Great Thessaloniki Fire of 1917

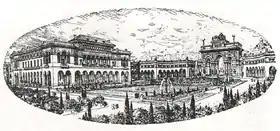
Hebrard's proposal for a Place Civique, 1918

Only a few days after the fire, the Venizelos government announced that it would not allow reconstruction of the city as it was. They intended to create a new city instead, according to an urban plan. The Minister of Transports Alexandros Papanastasiou was given the lead and founded the "International Committee for the New Plan of Thessaloniki". He appointed as chairman the French architect and archeologist Ernest Hébrard, who supervised development of the plan. Other members included the British landscape architect Thomas Hayton Mawson, the French engineer and architect Joseph Pleyber, the architects Aristotle Zachos and Konstantinos Kitsikis, the port planner Angelos Ginis and the city's mayor Konstantinos Angelakis. Delivered to the "General Administration of Macedonia" on 29 June 1918, the plan was to redevelop the city along European lines. It went through many changes, but established improved transportation routes, squares and other amenities to support a large population.